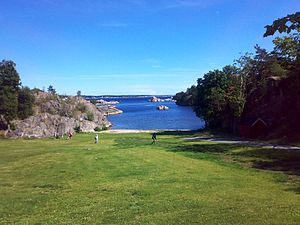
Odderøya / Galleri
Odderøya er en ø udenfor Kristiansand i Norge, forbundet til fastlandet med broer syd for centrum af byen. Øen bruges i dag på forskellige måder. Odderøya er et rekreativt område for byens befolkning, og der udføres mangfoldig kulturel aktivitet. Havnen på vestsiden af Odderøya er en del af Kristiansand Havn. Resten af øen er et tidligere militært område. Der har været flere fæstningsværk på øen på forskellige tidspunkter. I en periode var den nordlige del af øen karantænestation med et lazaret for pest-syge.